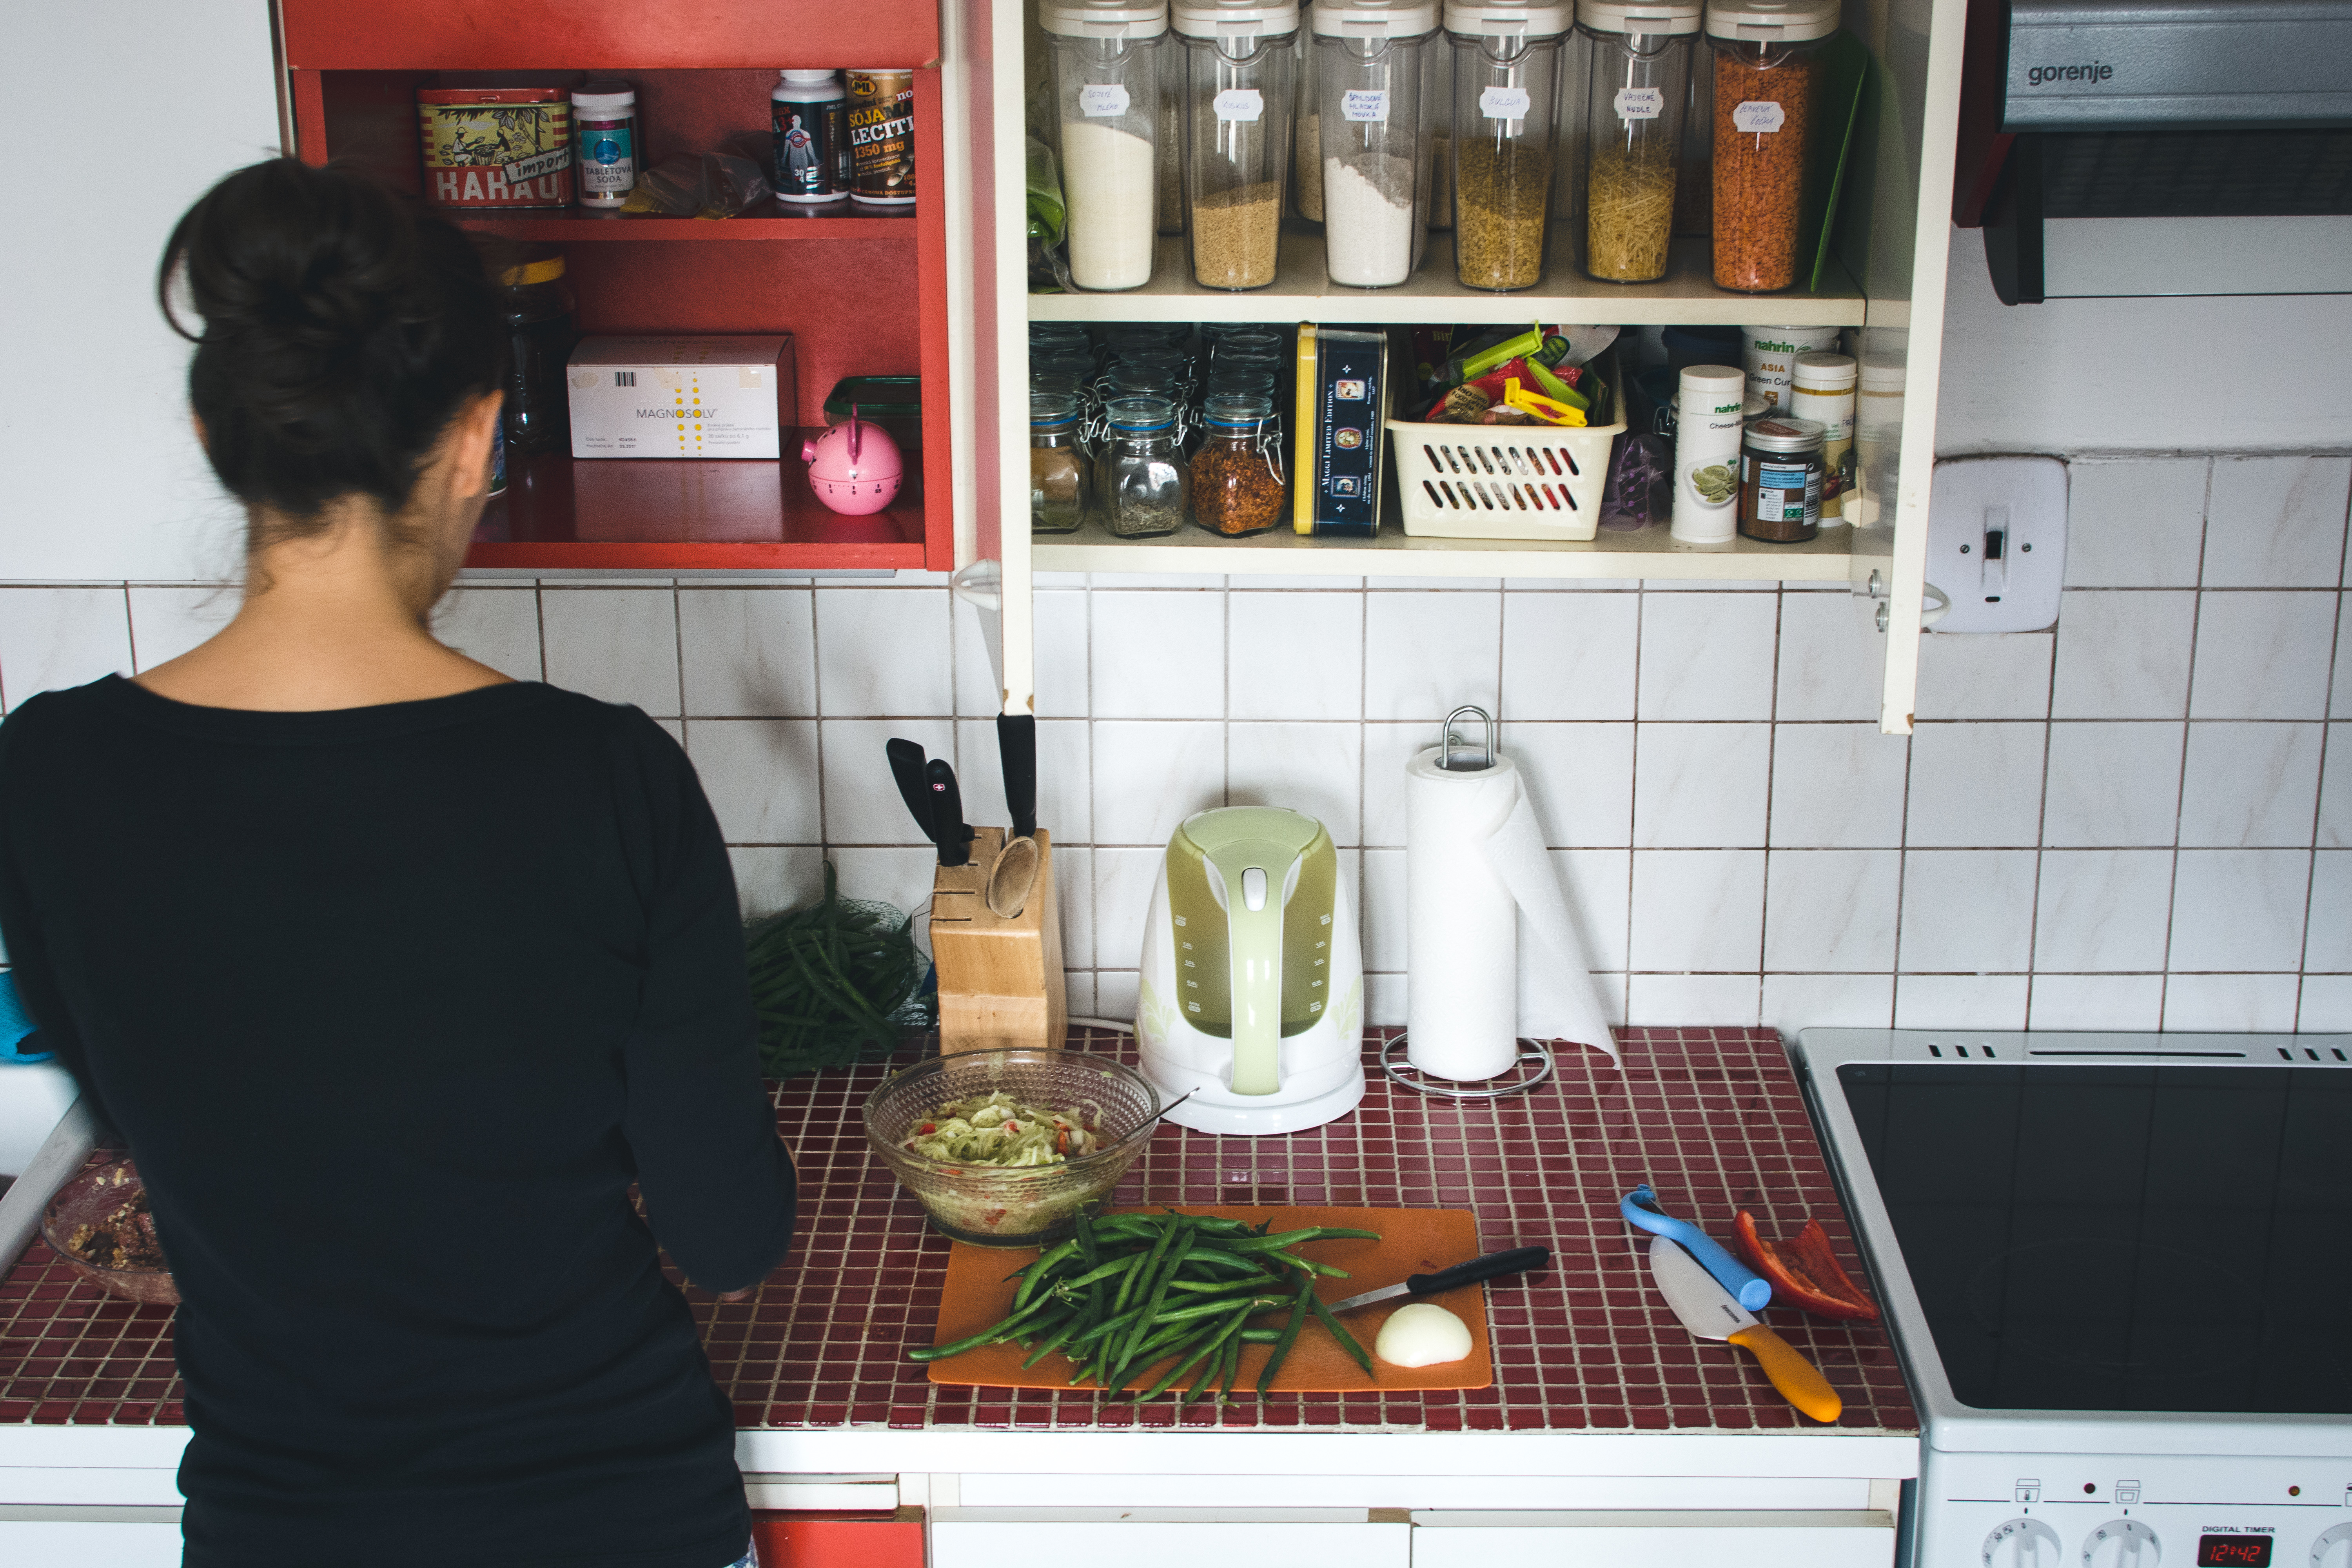
room, kitchen, drink, refrigerator, furniture, cabinetry, countertop, house